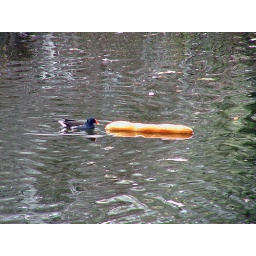
a frech bread and a duck on the pond in the Eiffel tower park